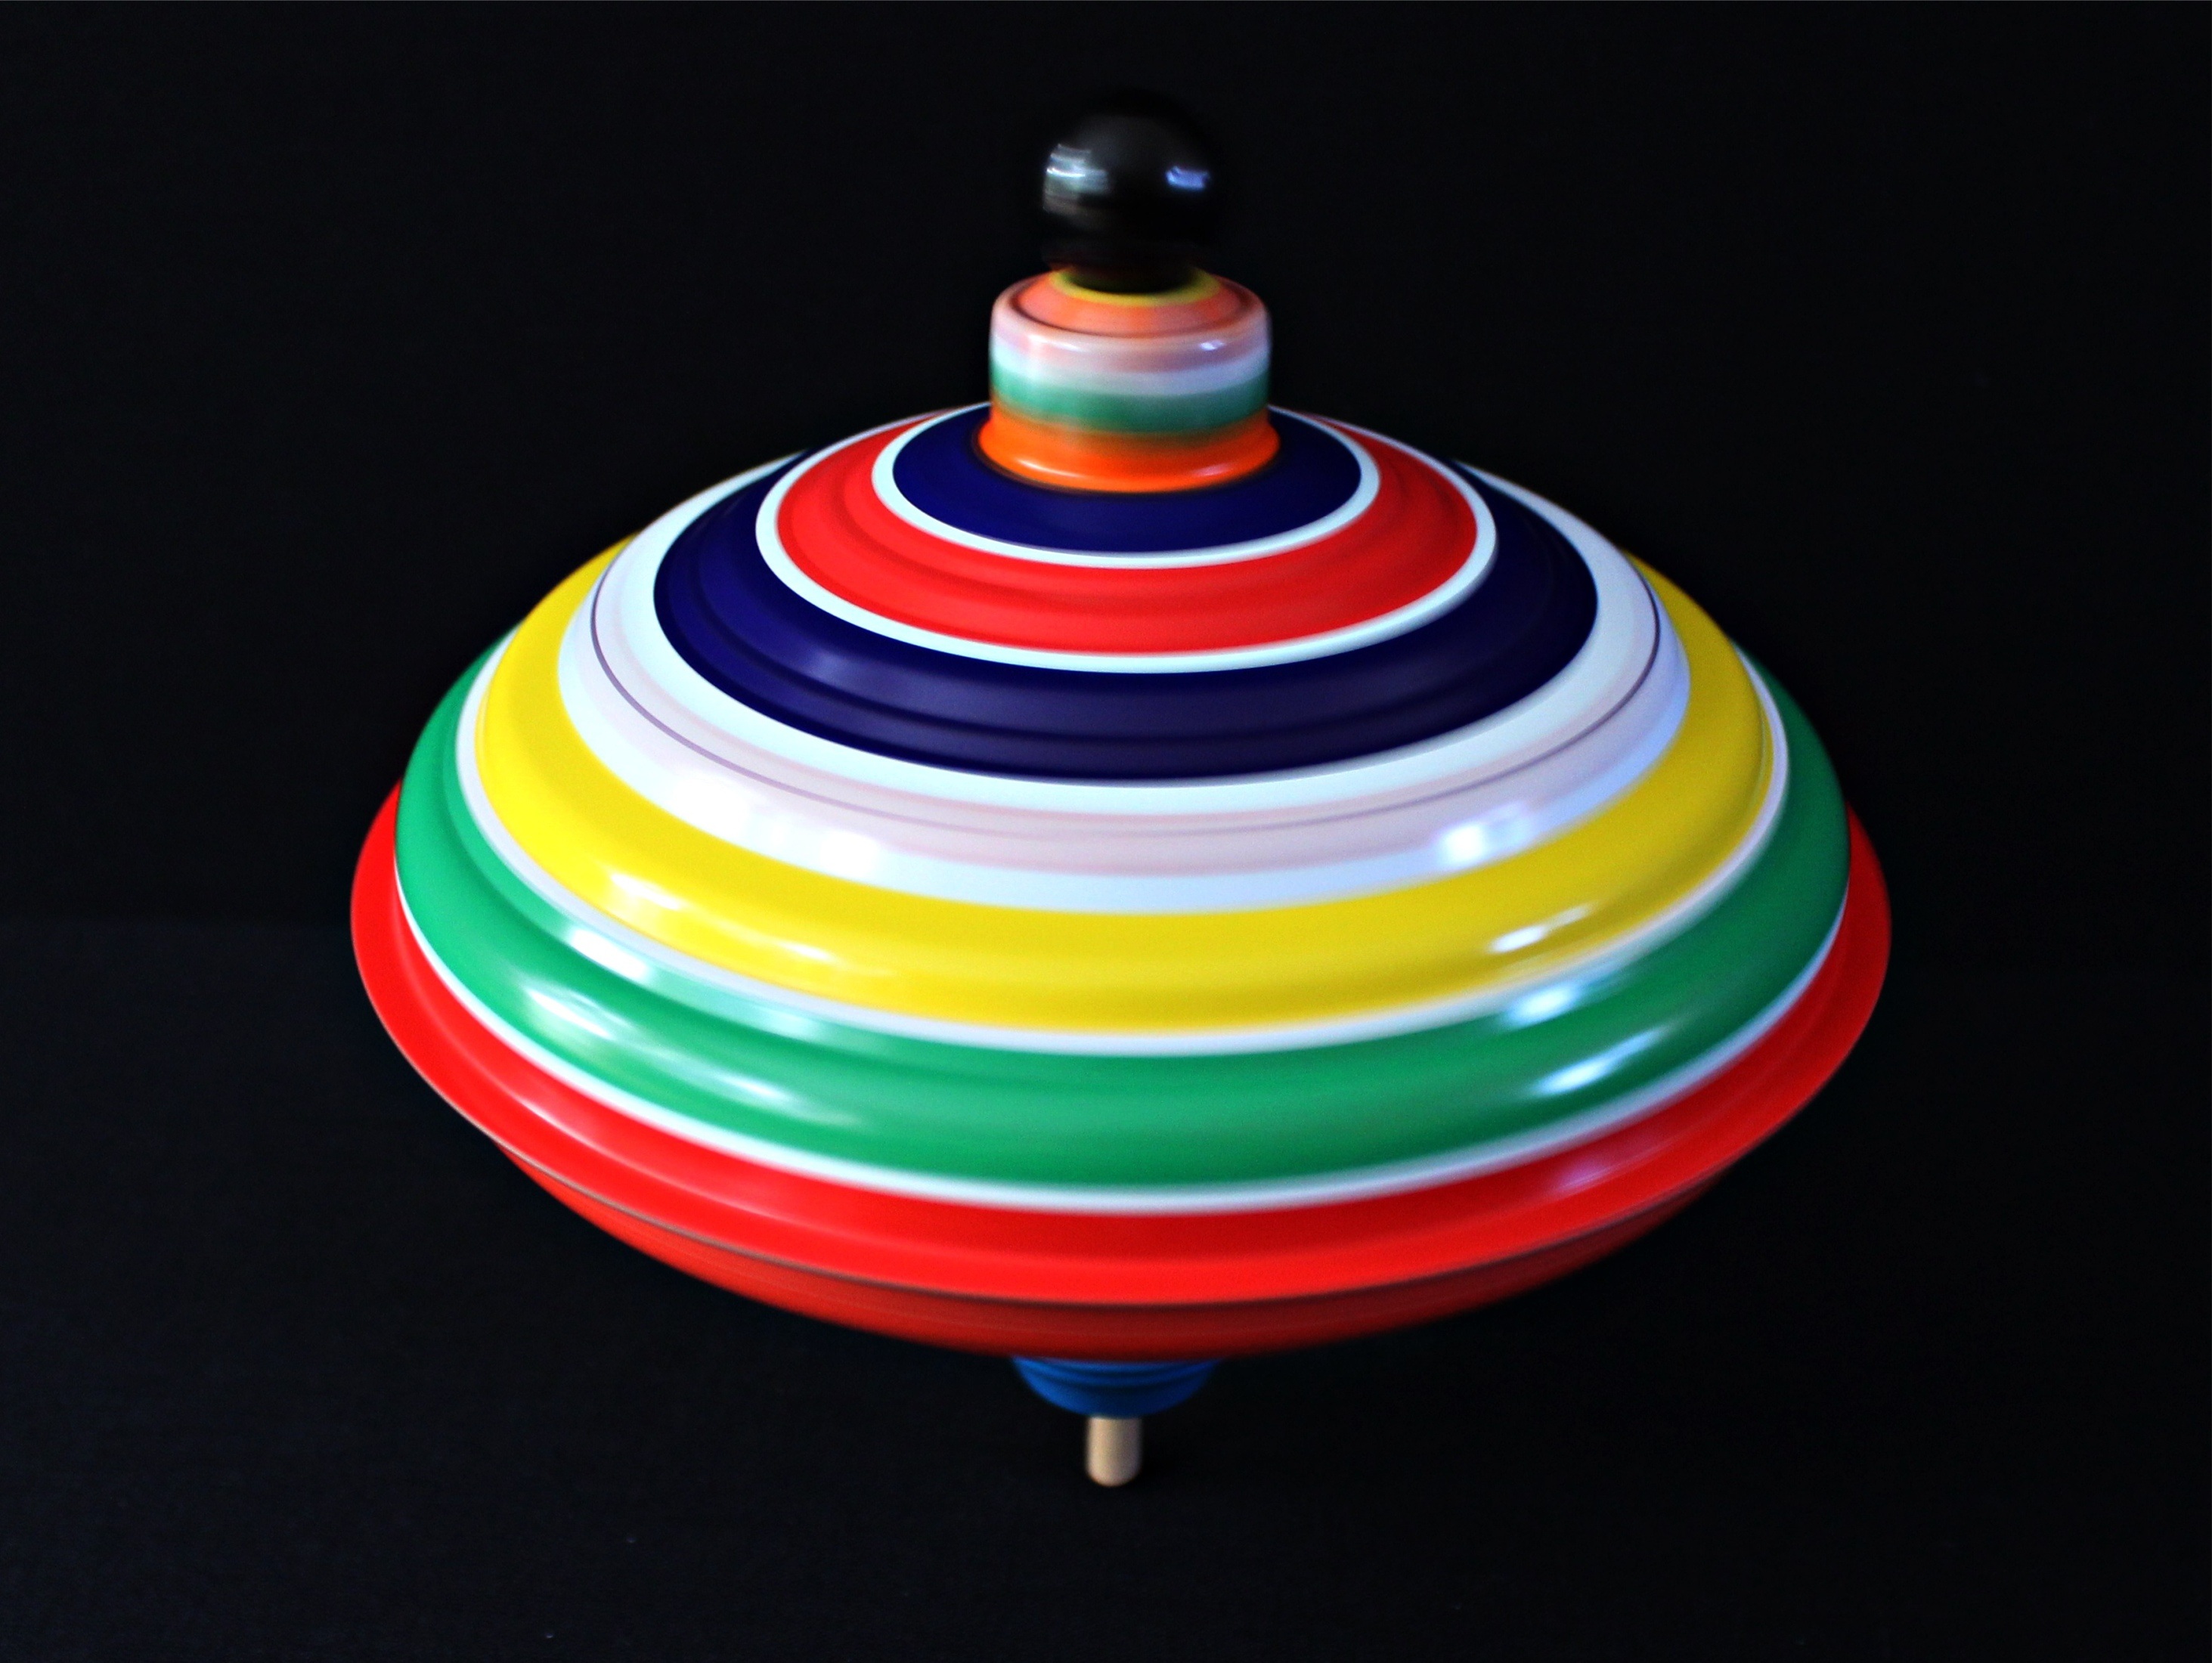
light, wheel, red, color, metal, colorful, movement, lighting, toy, roundabout, circle, toys, sphere, turn, tin toys, dance gyro, humming top, rotary centrifugal